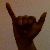
The image shows a hand gesture representing the letter 'Y' in Indian Sign Language.